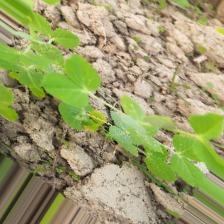
Label: Powdery Mildew